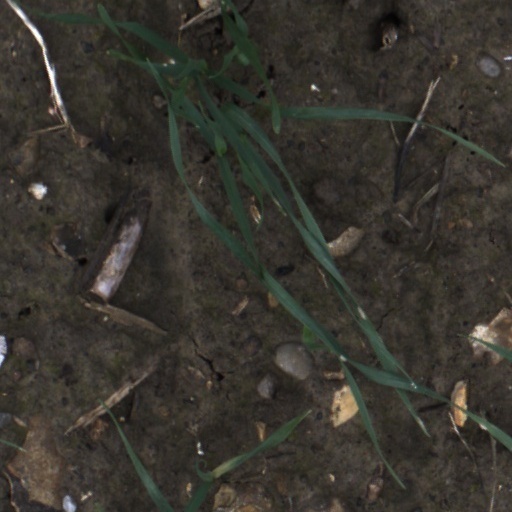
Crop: wheat